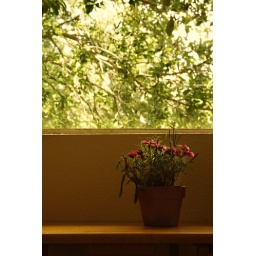
bird in a golden cage